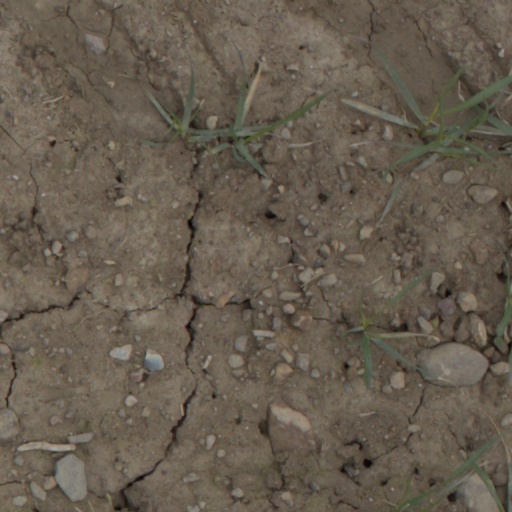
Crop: wheat